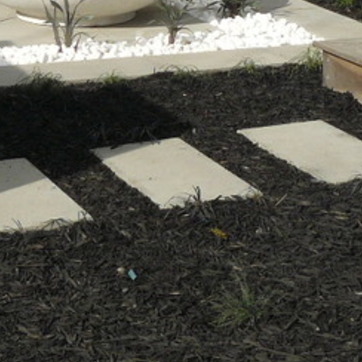
Material: stone